John Goodwin Lyman

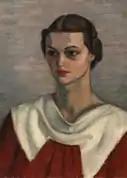
"Woman with a White Collar", 1936. Oil on Cardboard.

Matisse, and other Fauvist painters, were the primary influence upon Lyman's work. His paintings were among the first in this style to be exhibited in Quebec, and his exhibit openings were met with derision in the popular press. In the 1920s, however, Lyman's work was more readily accepted. This was partly because of greater public exposure to modern art from Europe, and partly because of a change in Lyman's painting style.